County of Normanby

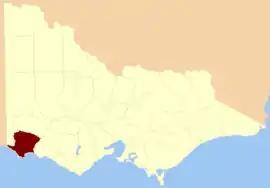
Location in Victoria

The County of Normanby in Victoria, is one of the 37 counties of Victoria which are part of the cadastral divisions of Australia, used for land titles. The county is in the Western District of Victoria bounded by the Glenelg River in the west and the Eumeralla River in the east, by a line through Casterton and Hamilton in the north, and by Bass Strait (Portland Bay) to the south. Larger towns include Hamilton, Portland and Heywood. The county was proclaimed in 1853, but it was known earlier since the 1849 proclamation of Follett County and Dundas County referred to its boundaries.